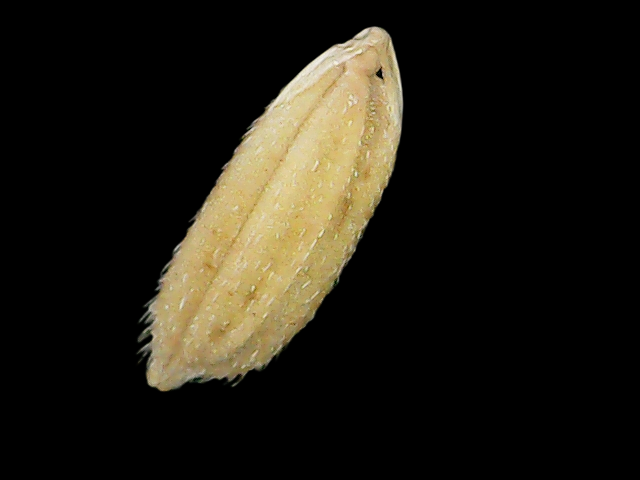
Rice variety: Bd33